Kreis Rastenburg

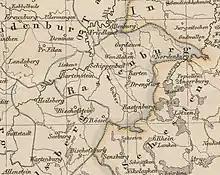
Kreis Rastenburg (1752-1818)

A comprehensive district reform was carried out in all of East Prussia, as the districts established in 1752 had proven to be inexpedient and too large. The Rastenburg district was reduced in size on February 1, 1818 and became part of Regierungsbezirk Königsberg in the Prussian province of East Prussia. It initially included the parishes of Bartenstein, Bäslack, Falkenau, Gallingen, Groß Schwansfeld, Gudnick, Lamgarben, Langheim, Leunenburg, Paaris, Rastenburg, Schönfließ-Tolksdorf, Schwarzstein and Wenden.